Describe the emotion expressed in this image:  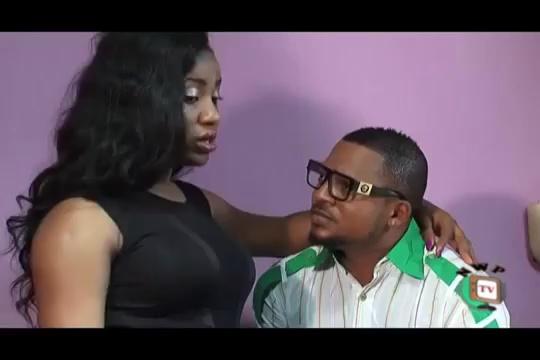
This person displays Fear, valence and arousal with high intensity.